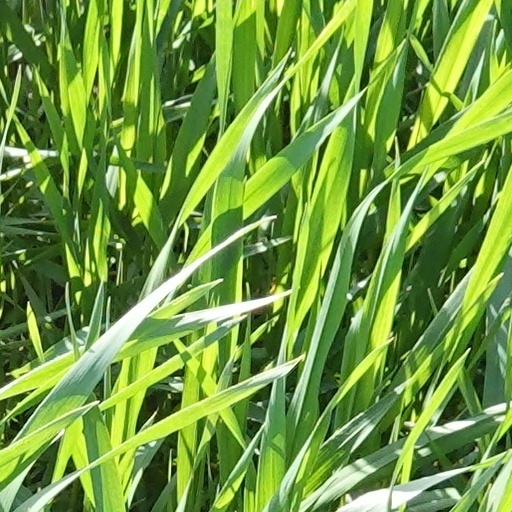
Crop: wheat